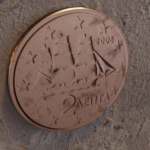
Coin value: 2cents
Country: gr
Edition: standard